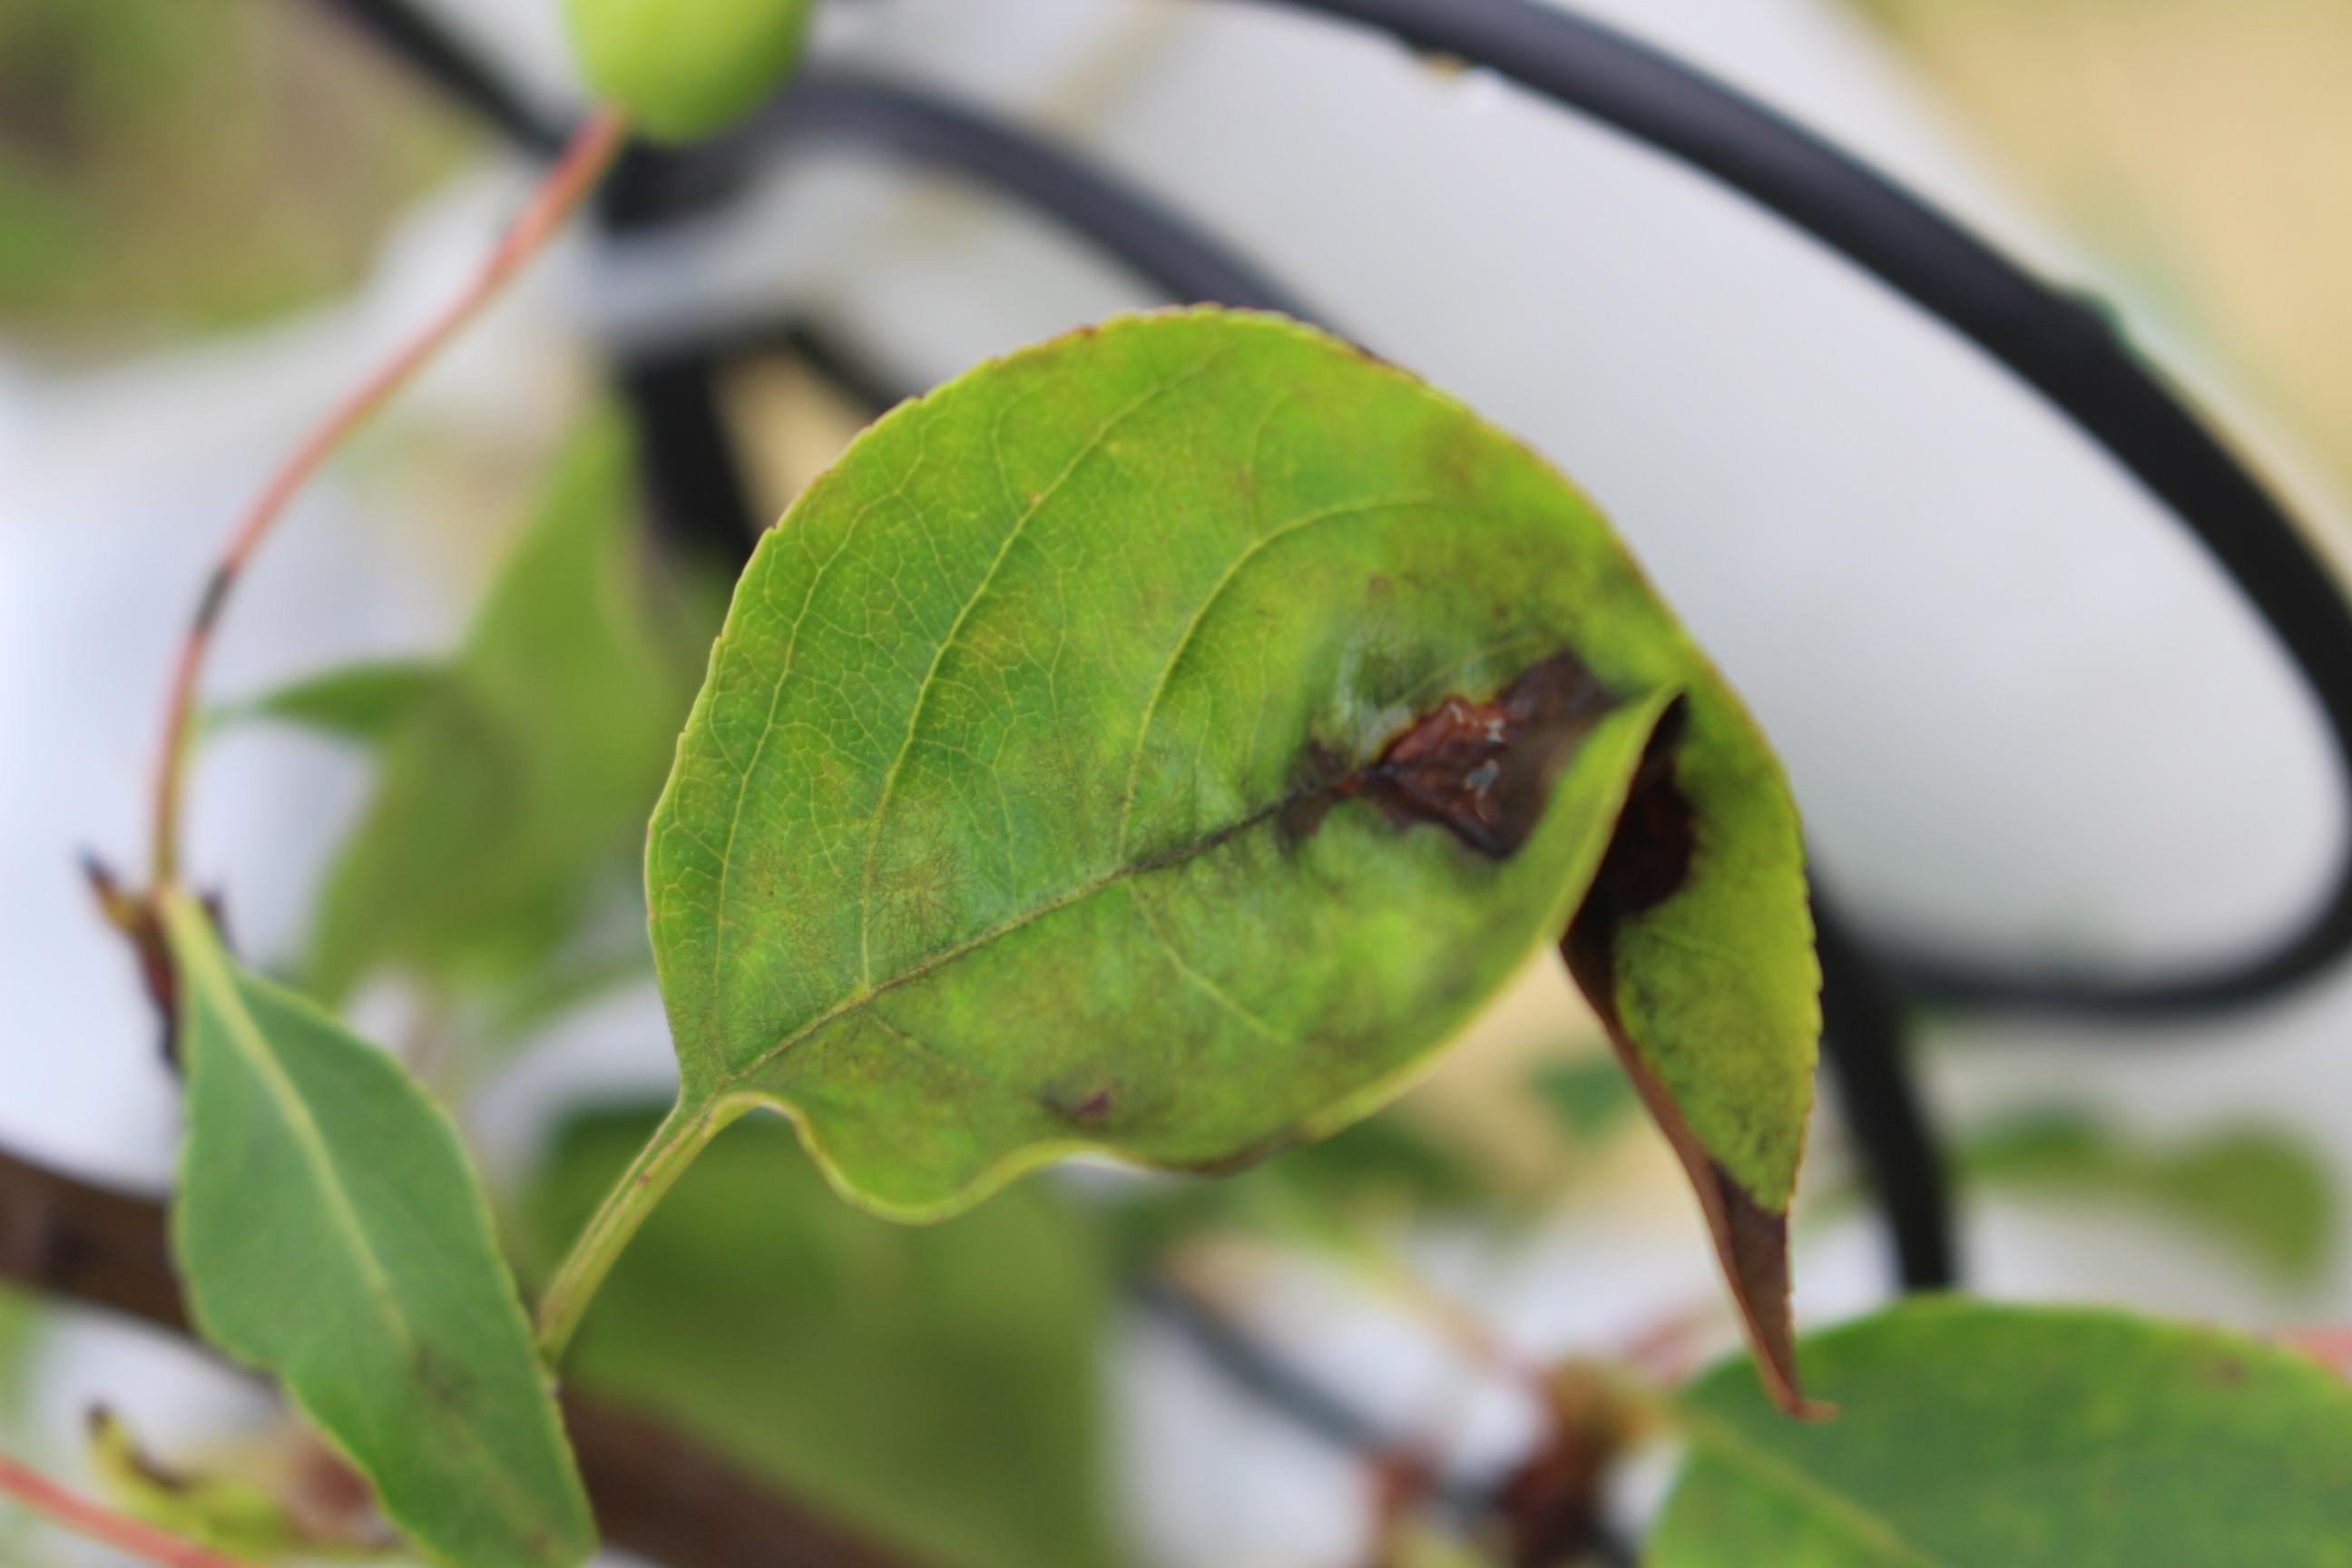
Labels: rust